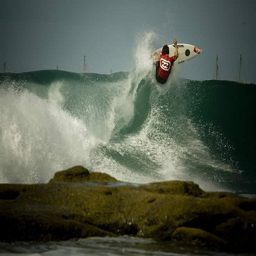
An athlete with a surf board is performing on a wave.
A man doing a jump over a wave on a surfboard
The surfer is carving on top of a nice wave.
A man rides a giant wave on his surfboard.
A man that is on a surfboard in the water.